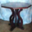
Label: table